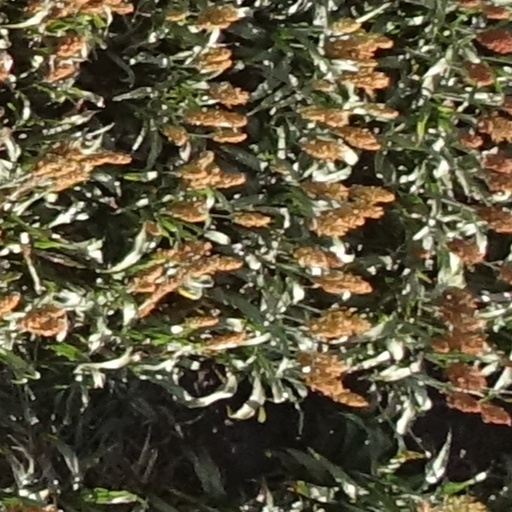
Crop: sorghum